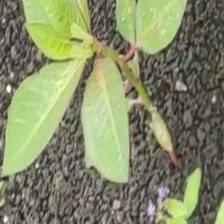
Weed species: Moti_dudhi(Euphorbia_geneculata_L)